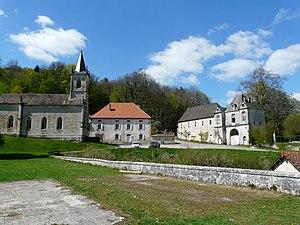
Vue générale du village d'Ecot-la-Combe avec l'église et la porterie du Château notamment.
Ecot-la-Combe est une commune française située dans le département de la Haute-Marne, en région Grand Est.
La porterie du château d'Ecot-la-Combe est situé sur la commune de Ecot-la-Combe dans la Haute-Marne. Elle date du XVIIᵉ siècle.